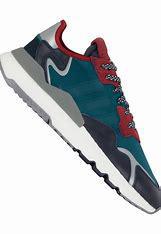
Brand: adidas
Model: Nite Jogger Athletic